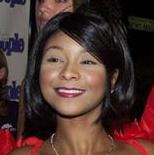
Age: 20